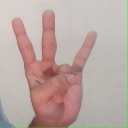
अक्षर: क्ष